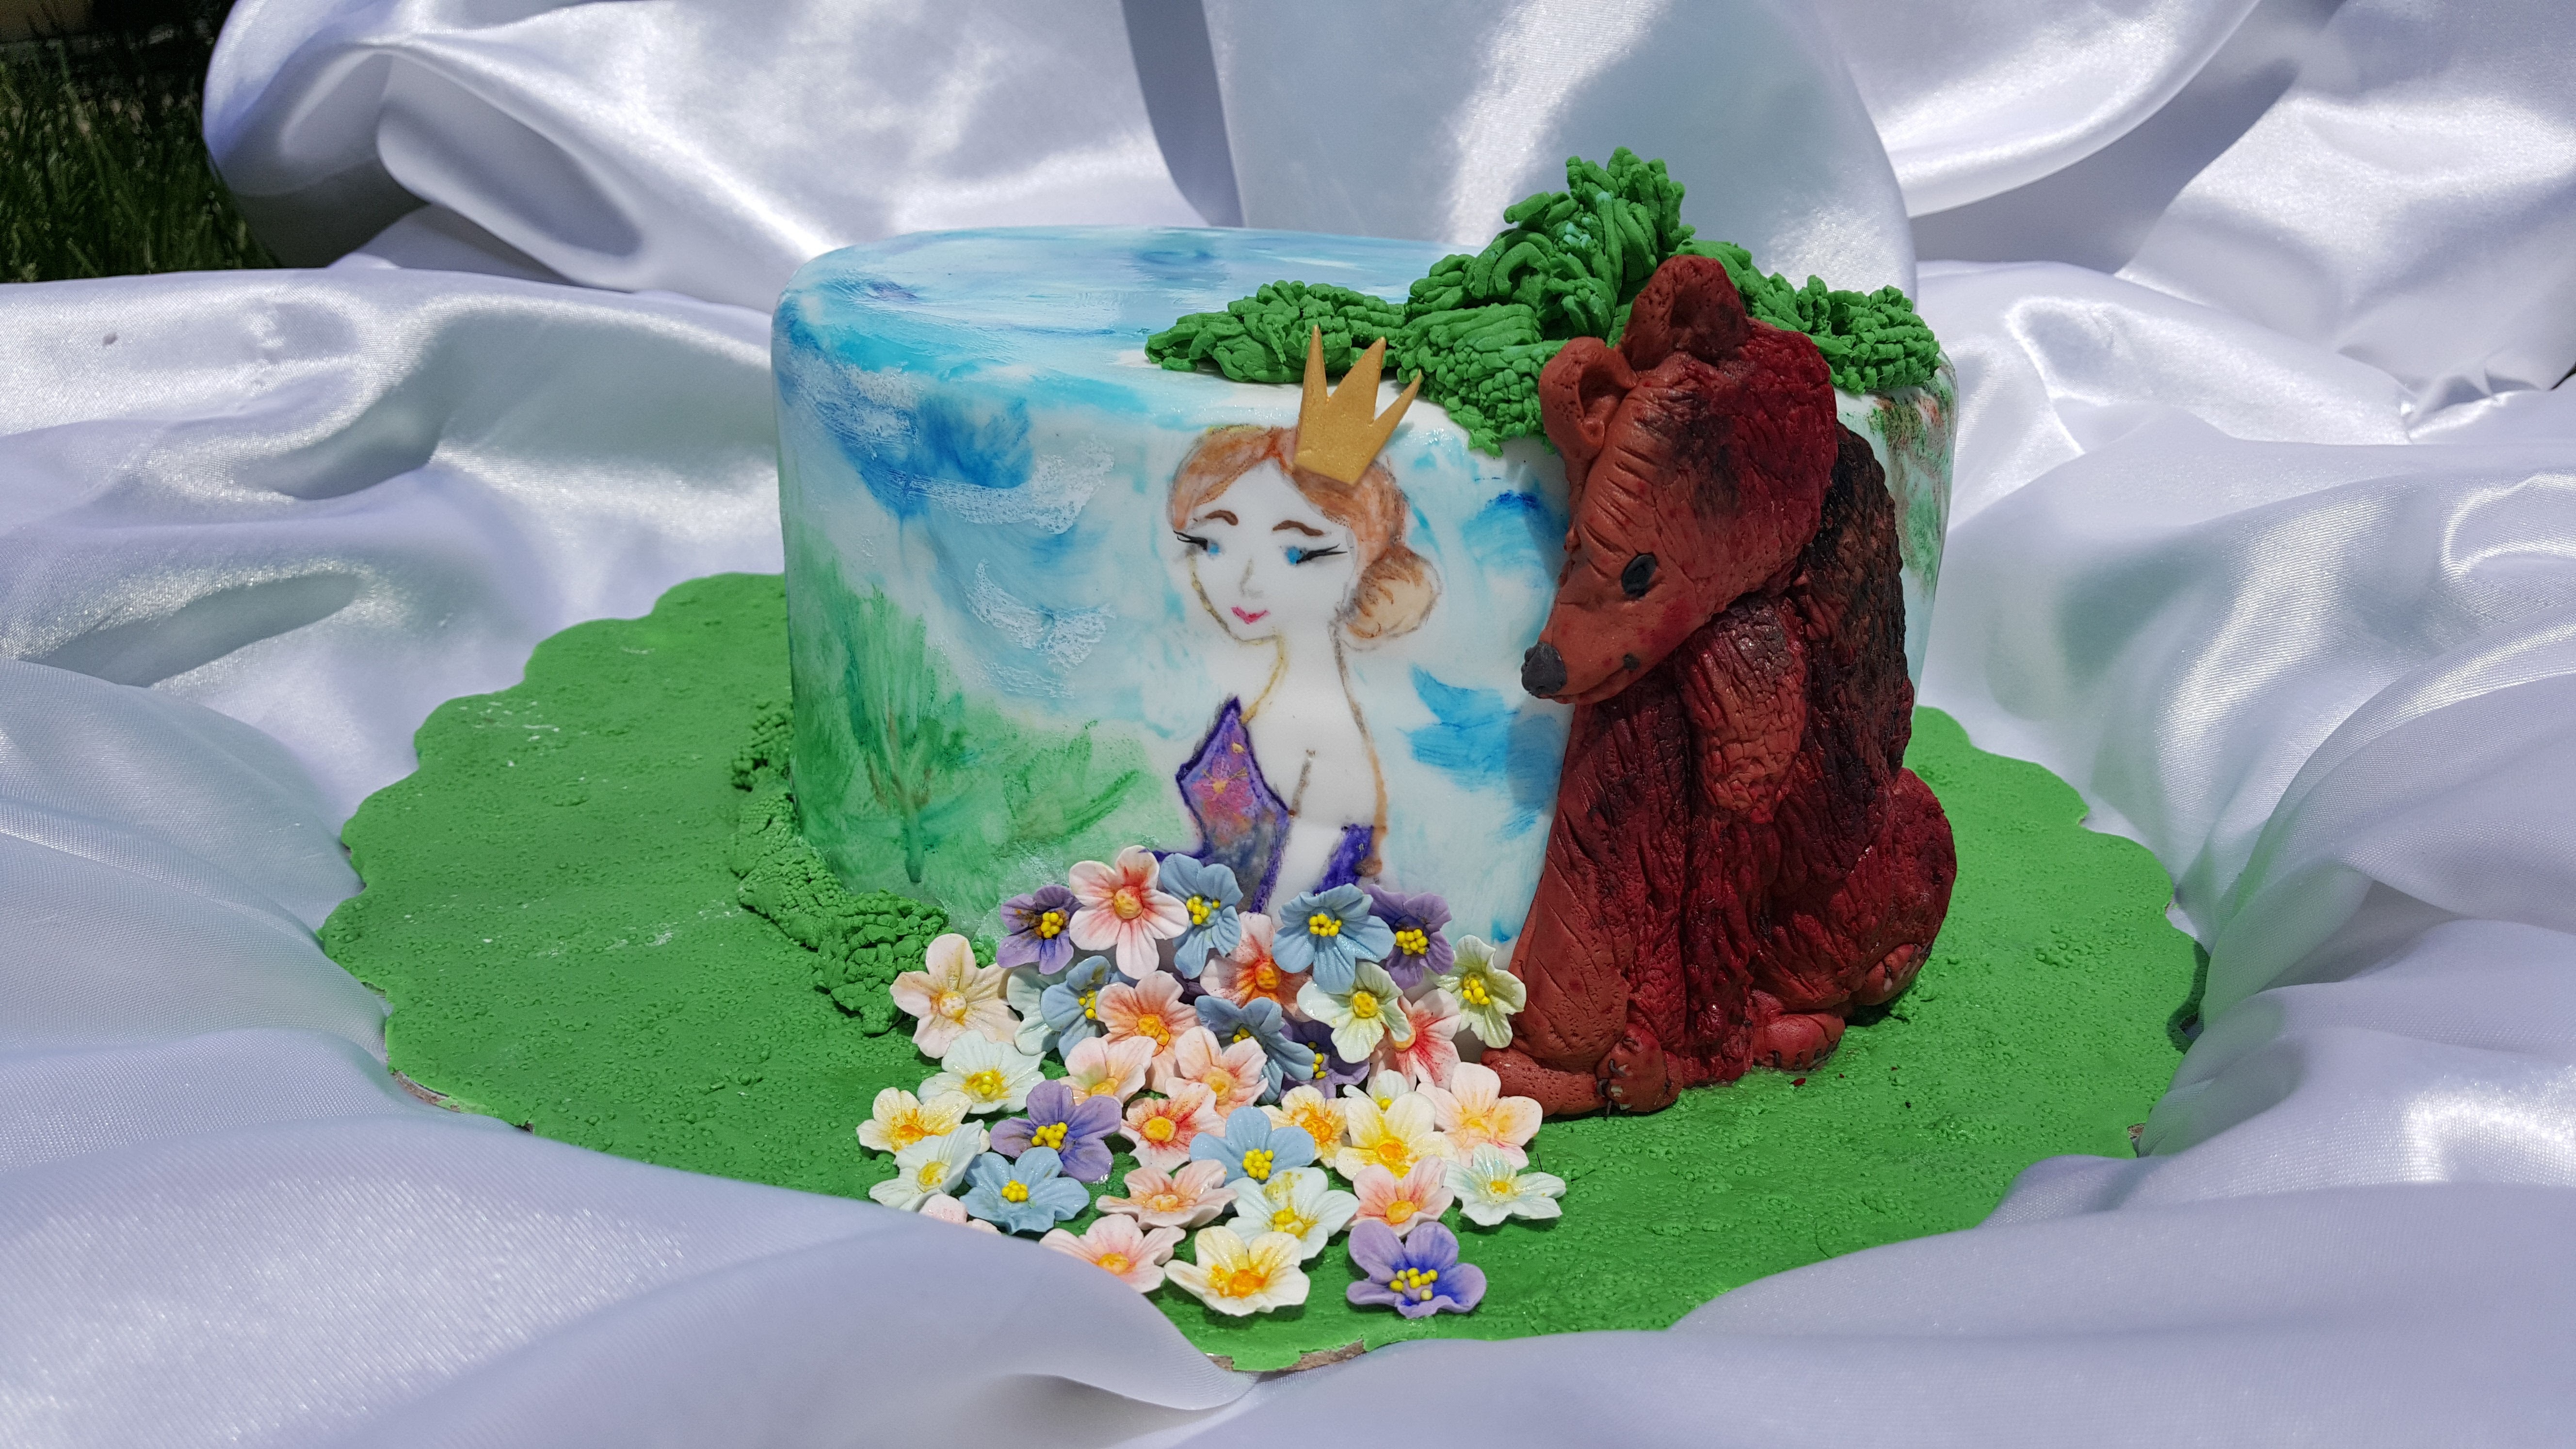
flower, bear, food, dessert, cake, illustration, princess, fictional character, obyknovennoe chudo